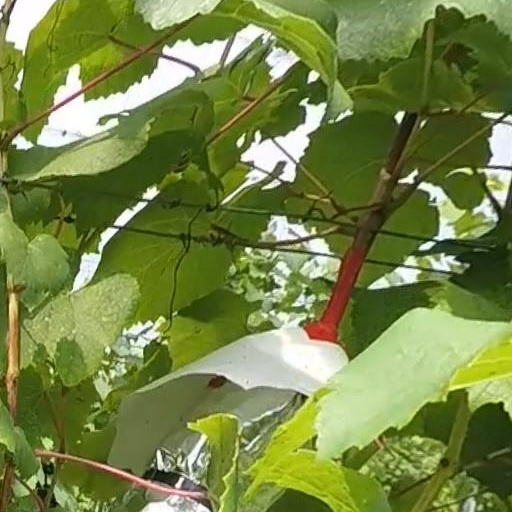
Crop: grape